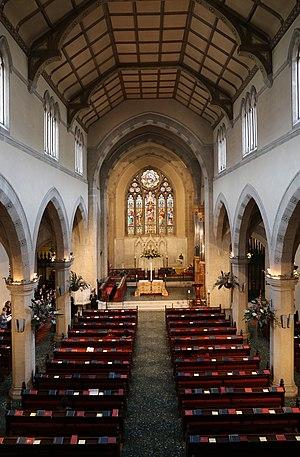
L'Église épiscopalienne américaine de Saint-James est une église anglicane et vieille-catholique située à Florence, devant les jardins Oricellari et derrière le jardin Corsini.